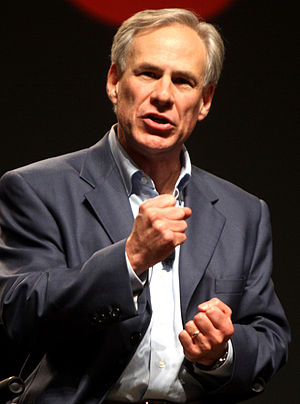
Greg Abbott
Gregory Wayne "Greg" Abbott er en amerikansk politiker, og den 48' og nuværende guvernør for den amerikanske delstat Texas. Han er medlem af det Republikanske parti.